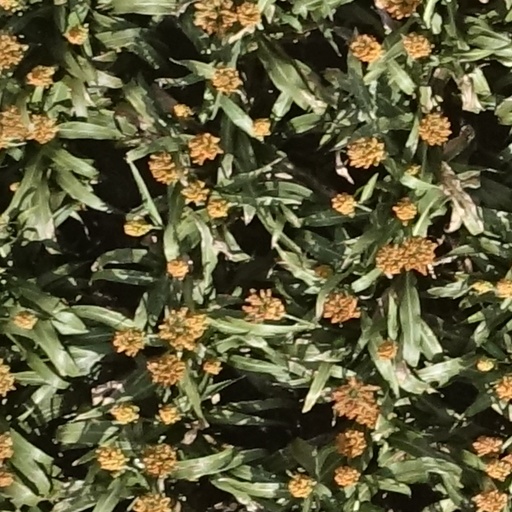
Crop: sorghum